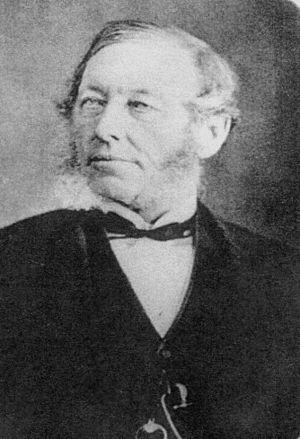
Edmund Sharpe, née le 31 octobre 1809 à Knutsford et mort le 8 mai 1877 à Milan, était un architecte et ingénieur de chemins de fer britannique. Il commence sa carrière professionnelle par le métier d'architecte, il construit principalement des églises et devient un spécialiste de l'architecture religieuse médiévale. En 1851 il abandonne ce métier et consacre le reste de sa vie aux chemins de fer en Angleterre, mais aussi sur le continent notamment en Suisse et en France.